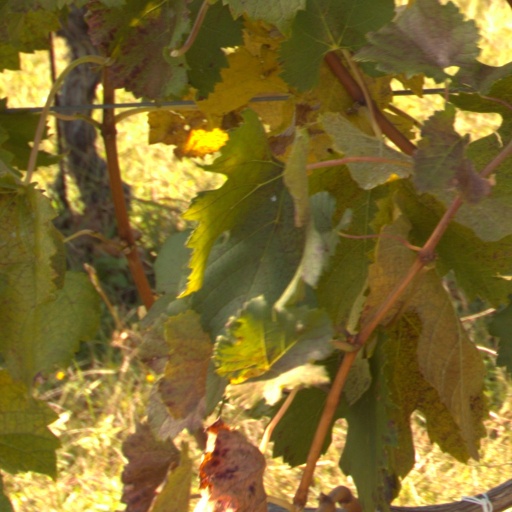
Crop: grape